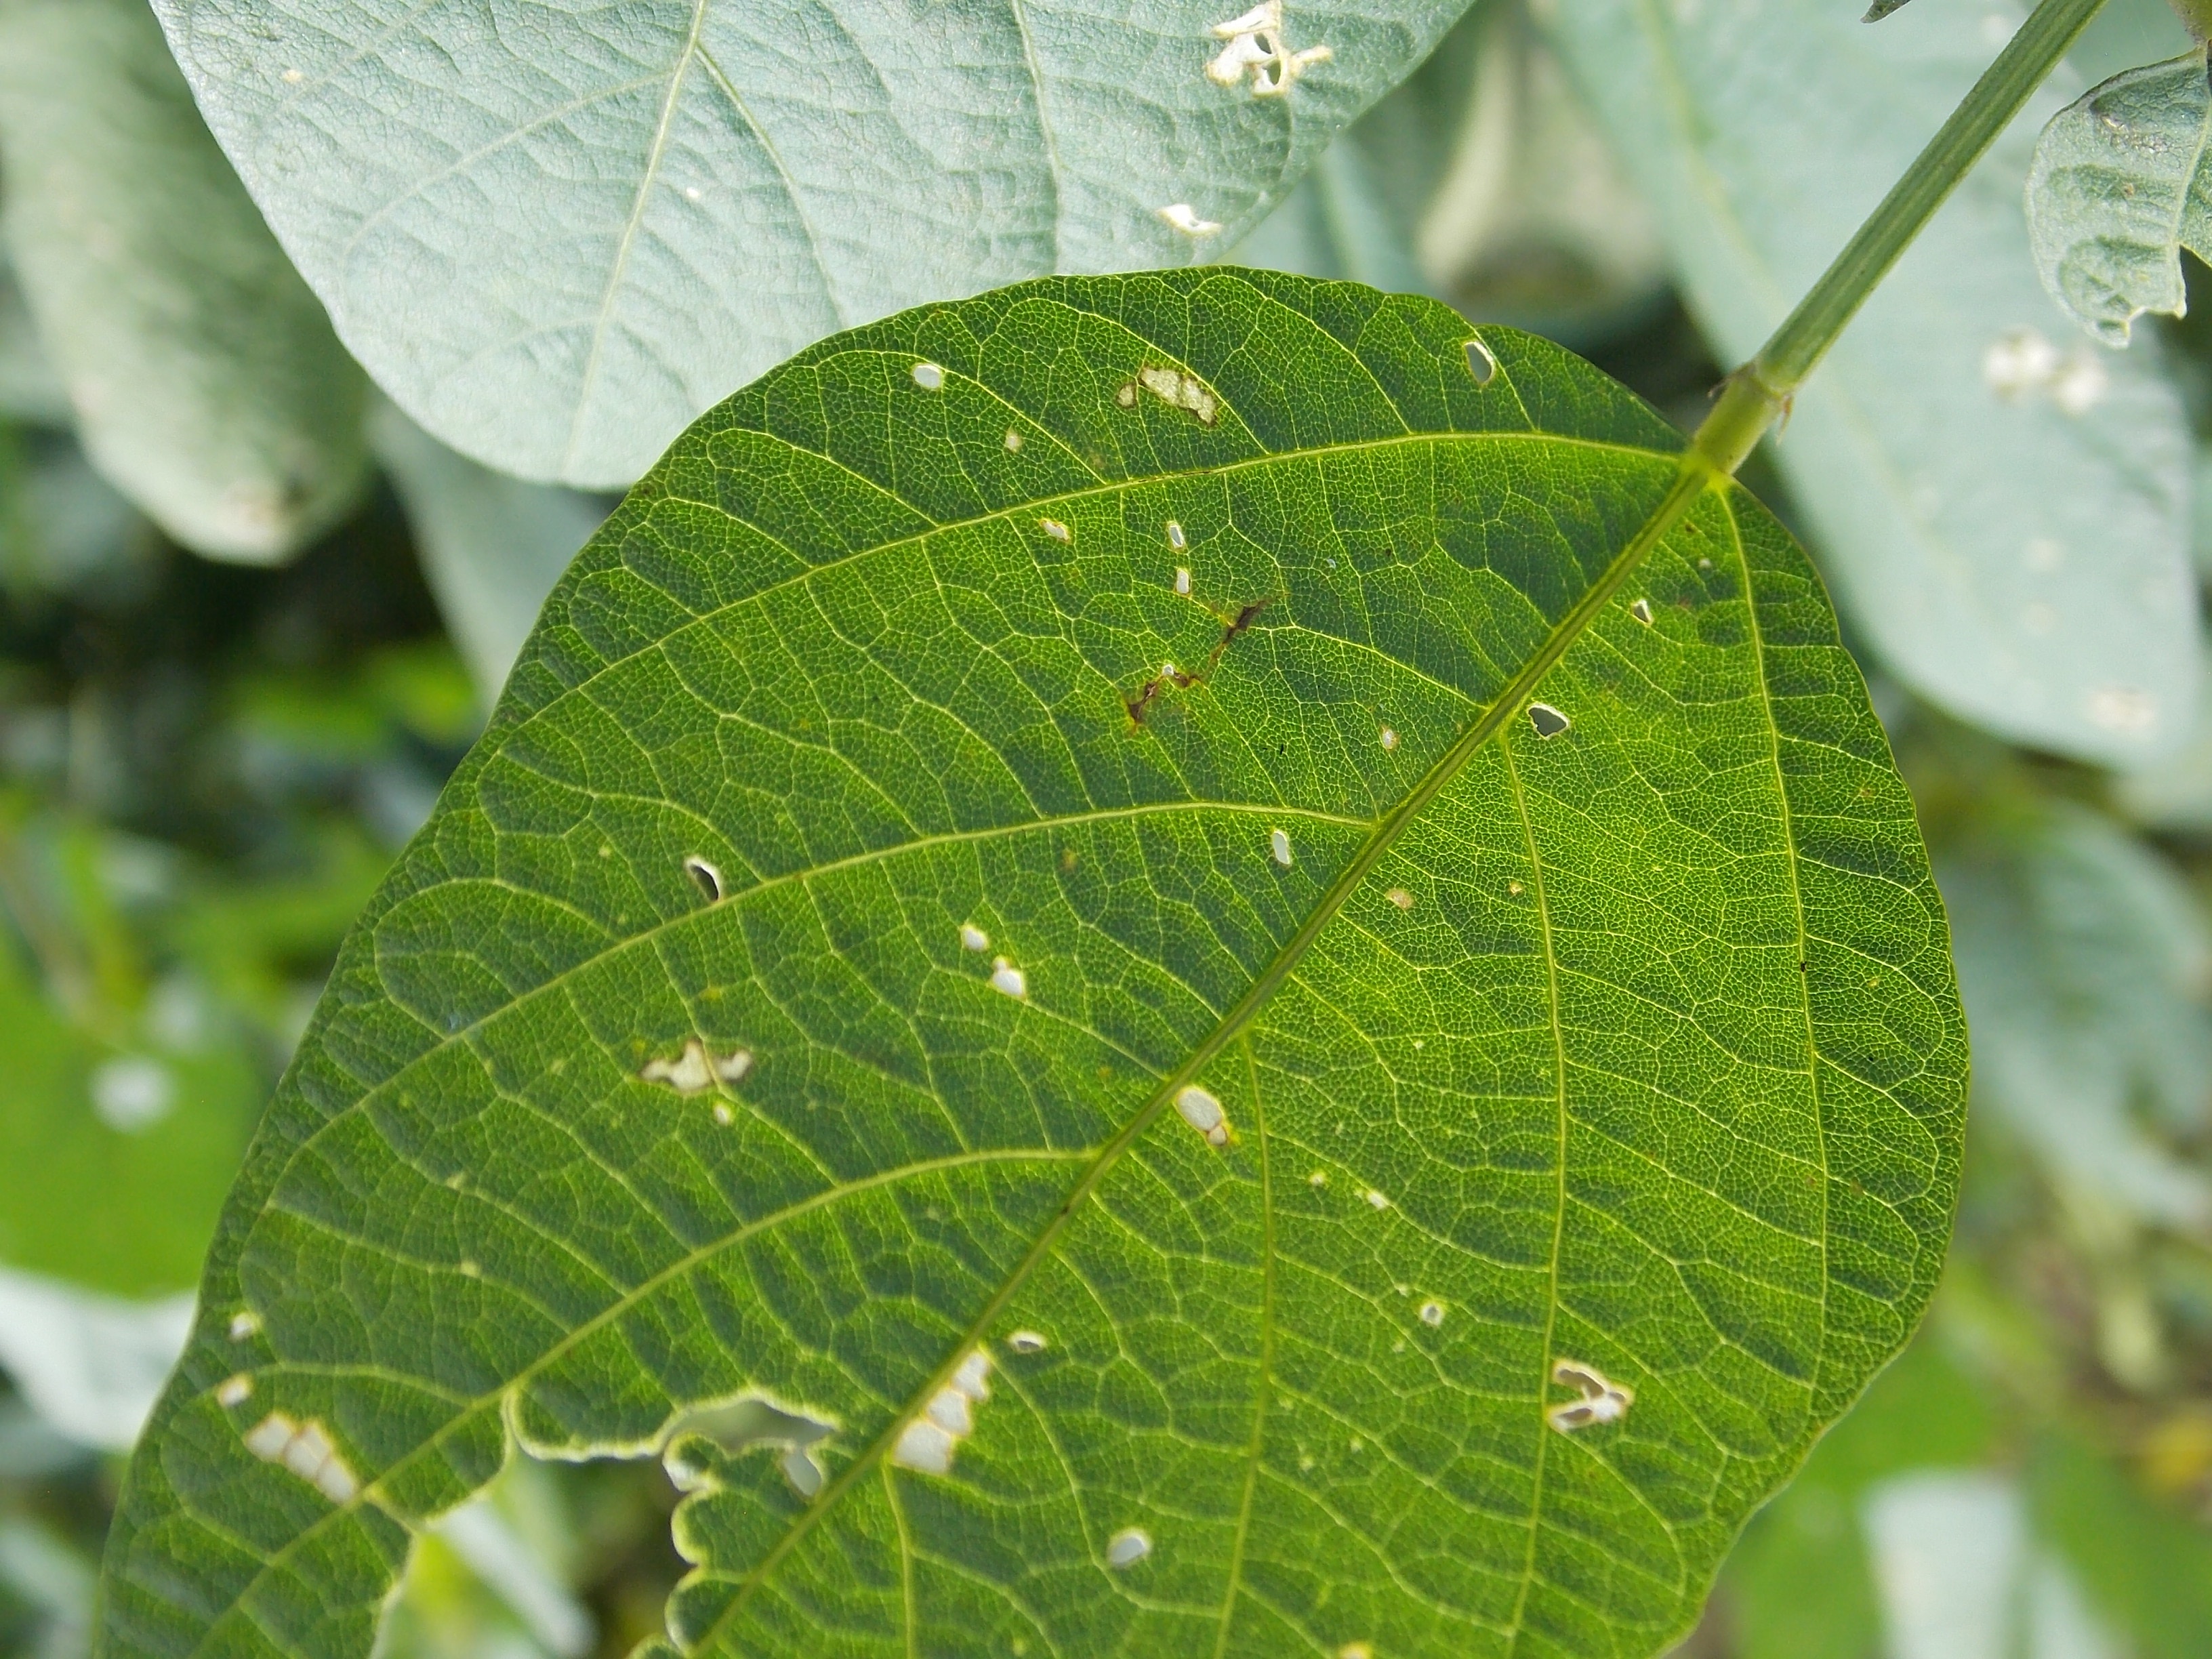
Label: Disease